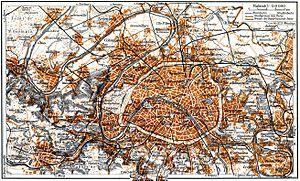
La section motorisée du XVIᵉ a été créée fin 1943, par Jean-Gérard Verdier dans le cadre des « Équipes nationales ». Cette section, constituée de 38 jeunes Parisiens a eu une mission de défense passive dans l'Ouest parisien, avant de participer à la Libération de Paris, intégrée à la 2ᵉ DB du général Leclerc. Kader Arif, ministre délégué auprès du ministre de la Défense, déclare en août 2013 qu'elle participa de ce mouvement populaire unique qui vit le rassemblement des insurgés, des résistants et des soldats français et étrangers pour, dans un même mouvement, libérer le pays et l’Europe du joug nazi.
Cet article recense les plans de Paris, en France.